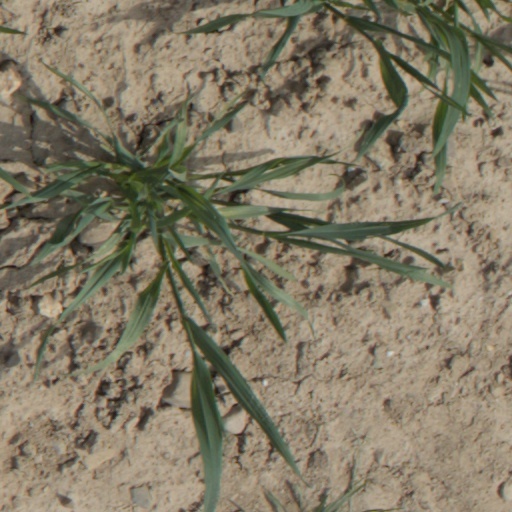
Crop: wheat